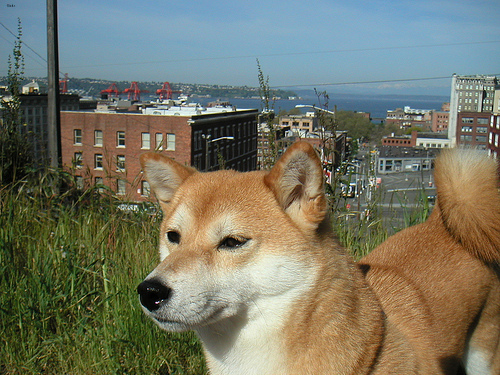
Animal: dog
Breed: shiba_inu